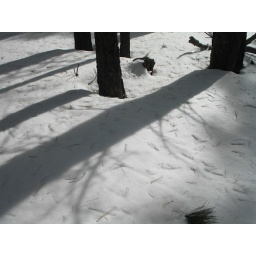
I like how the branches of the pine tree were reflected in the snow.